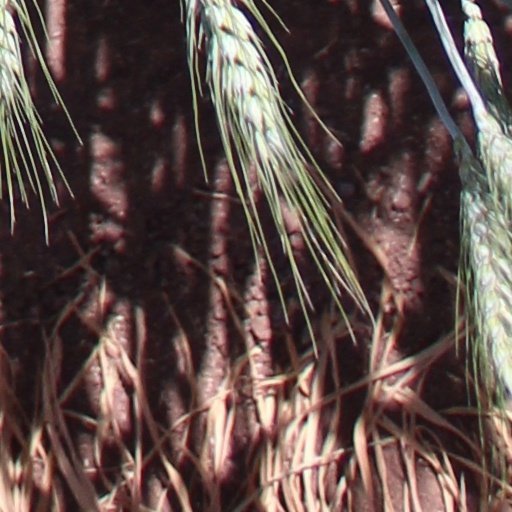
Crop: wheat